Monte Civrari

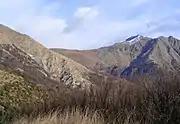
SW slopes from Truc Castelletto (Condove)

The Civrari is not an isolated peak but a small massif. Its main summit is named "Punta Imperatoria"; in the massif are also located "Torretta del Prete" (2.264 m), "Punta della Croce" (2.236 m), "Monte Rognoso" (1.952 m) and, in a wider sense, also the "Punte di Costafiorita" and "Punta Sourela" (1.777 m).